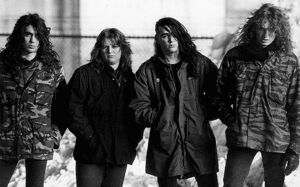
Voivod est un groupe de thrash metal canadien, originaire de Jonquière, Saguenay, au Québec. Formé en 1982, le groupe comprend Denis « Piggy » D'Amour, Jean-Yves « Blacky » Thériault, Denis « Snake » Bélanger, et Michel « Away » Langevin.